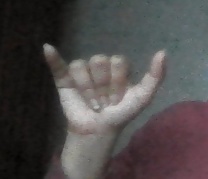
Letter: ya